Ayesha Kapur

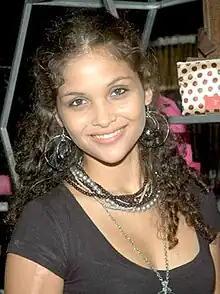
Kapur in 2012

Ayesha Giulia Kapur (born 13 September 1994) is an Indian-German actress, who is best known from the Bollywood movie "Black". Kapur became the recipient of many awards in the "Best Supporting Actress" category. In doing so, she became the second youngest (behind Darsheel Safary) to be both nominated and win a Filmfare Award and is currently the youngest person ever to win a Zee Cine Award and an IIFA Award.